Forge FM

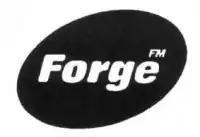
Forge FM logo

Forge FM was a youth-led community radio station and educational charity in Sheffield in the 1990s. Run by volunteers, the station brought together a wide range of specialist music shows and speech-based programming with the aim of involving all members of the community, the first of its kind in the city.